Erlangen

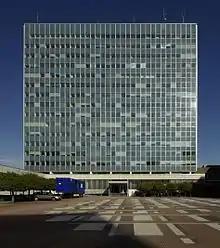
Administrative high-rise "Glass Palace" by Hans Maurer

In 1919 the entrepreneur Paul Gossen founded the "Paul Gossen Co. K.-G.", a factory of electrical measuring instruments in Baiersdorf, which moved its headquarters to Erlangen in the following year. The company mainly manufactured measuring instruments such as the world's first photoelectric exposure meter OMBRUX from 1933 onwards. The company building on "Nägelsbachstraße", which still exists today, was erected between 1939 and 1943. In 1963 the company became part of Siemens AG. Today the "Gossen" company no longer exists.